Mohamed Salah

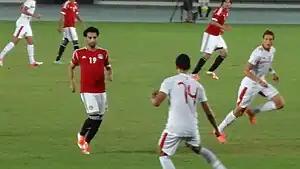
Salah (number 19) playing for Egypt against Tunisia during a friendly match in October 2012

Salah opened the 2021–22 season with a goal and two assists in a 3–0 win away to Norwich, becoming the first player to score in the opening game of five consecutive Premier League seasons. On 12 September, Salah scored his 100th Premier League goal in the 3–0 win away to Leeds United. On 25 September, Salah scored his 100th Premier League goal for Liverpool in a 3–3 draw away to Brentford. Reaching 100 top-flight goals in fewer games than any player in Liverpool history, he achieved the milestone in 151 games, one game fewer than Roger Hunt who reached a century of goals in 152 games. The goal also moved Salah into Liverpool's top 10 all-time scorers list.